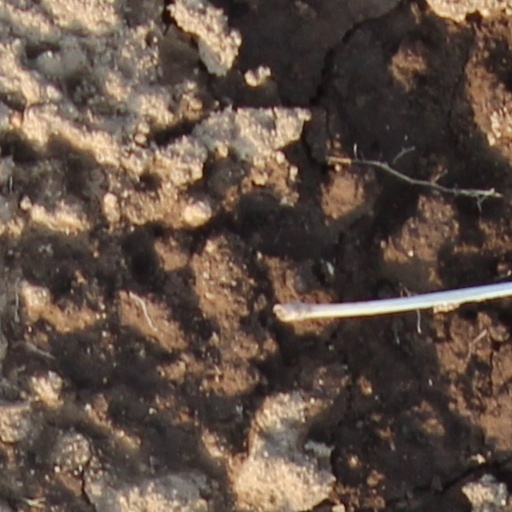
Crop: wheat